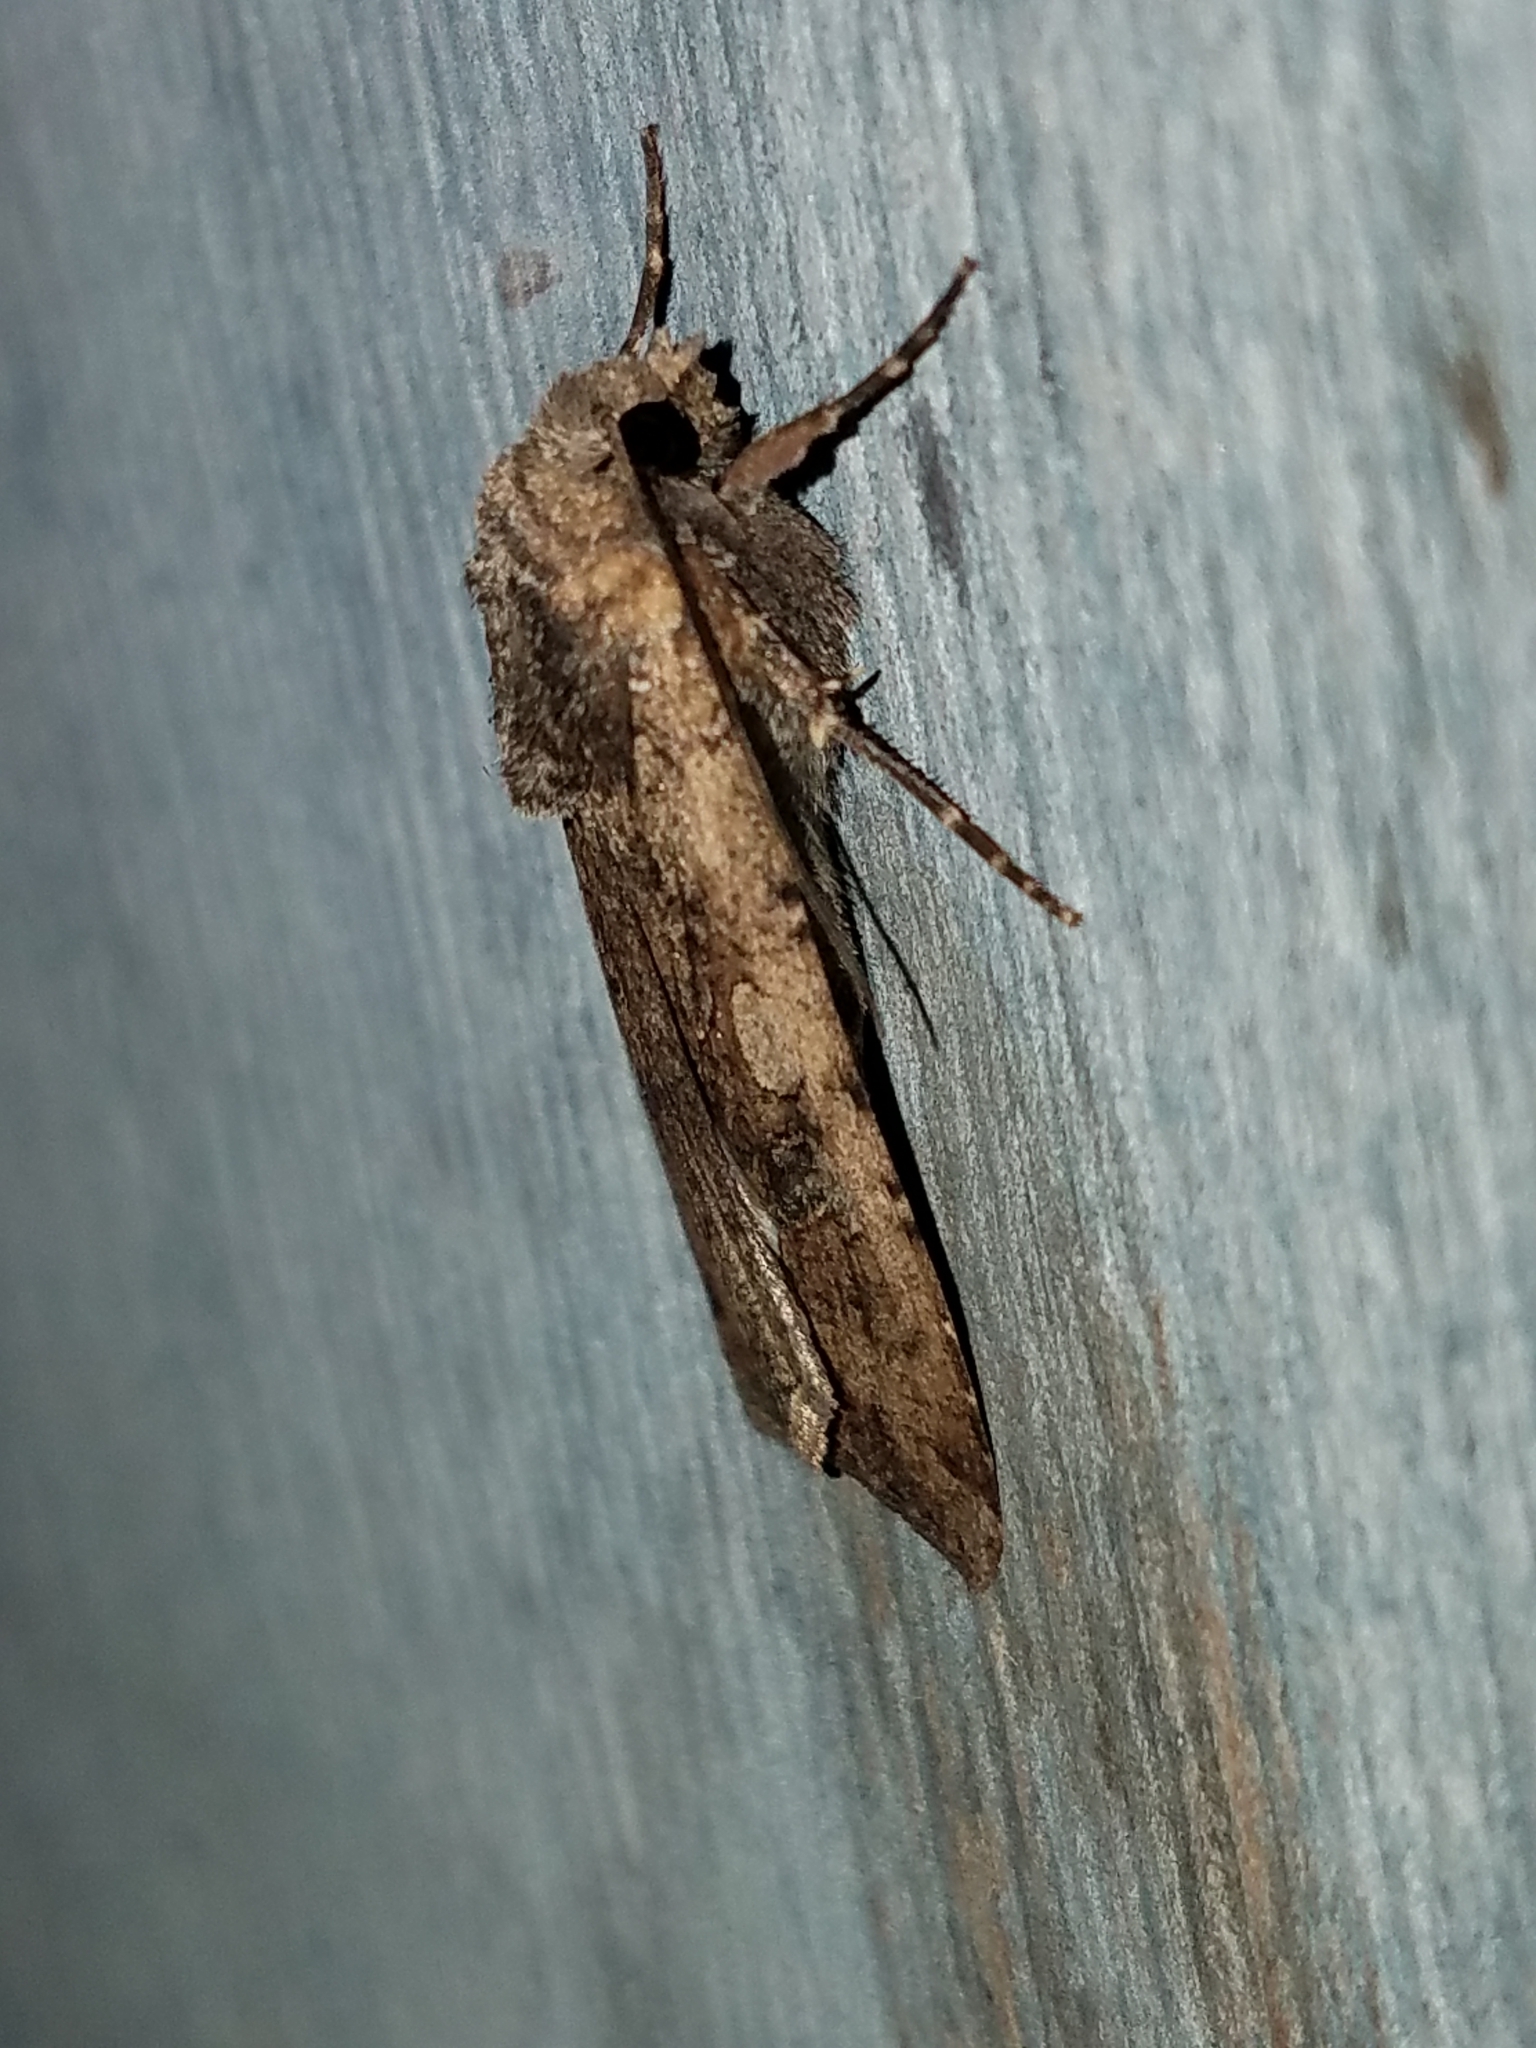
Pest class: cutworms